Nivkh people

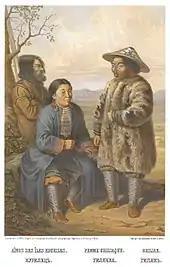
1862 illustration of an Ainu man (left) and a Nivkh couple (right)

Nivkhs traditionally wore robes ("skiy" for men, for women) having three buttons, fastened on the left side of the body. Winter garments were made of skins from fish, seal, sable, and furs from otter, lynx, fox, and dog. Women's extended below the knee and were light multicoloured with intricate embroideries and various ornaments sewed on the sleeves, collar and hem. Ornaments were coins, bells, or beads made of wood, glass, or metal mostly originating from Manchurian and Chinese traders. Men's "skiy" were darker coloured, shorter, and had pockets built into the sleeves. Men's clothing were less elaborate with ornaments on the sleeve and left lapel. Men would also wear a loose kilt called a "kosk" when hunting or travelling on dog-sledge. Boots were made of fish-, seal-, or deerskin, and very watertight. Fur hats ("hak") were worn in winter, with the furry tails and ears of the animal often adorning the back and crown of the hat. Summer hats ("hiv hak") were conical and made from birch-bark. Since Soviet collectivization, Nivkh mostly wear mass-produced Western clothing, but traditional clothing is worn for holidays and cultural events.